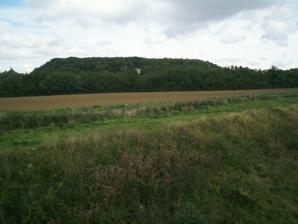
Building: Dixton Manor
Country: United Kingdom
Year built: 1555
Historic site in Gloucestershire, England Dixton Manor Part of Dixton Manor is visible between the trees. Location Alderton, Gloucestershire, England Coordinates 51°58′22″N 2°01′26″W / 51.97288°N 2.02395°W / 51.97288; -2.02395 Listed Building – Grade II* Designated 4 July 1960 Dixton Manor is a Grade II*-listed 16th-century manor house in the south of Alderton parish, Gloucestershire , England. The manor was built for John Higford in 1555. In the nineteenth century, it was acquired by Samuel Gist. In 1962, it was purchased by Charles Hambro, Baron Hambro . It has been listed Grade II* by English Heritage since 4 July 1960. References